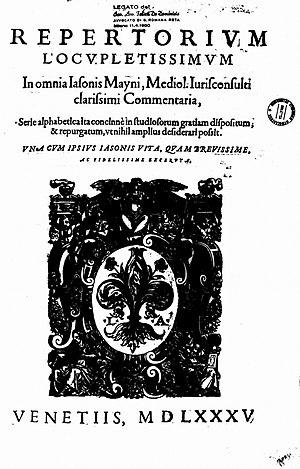
Giasone Del Maino, connu aussi en France sous le nom de Jason Mainus, est un jurisconsulte italien né probablement à Pesaro ou Milan en 1435, et mort à Pavie le 22 mars 1519.